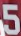
Number: 5